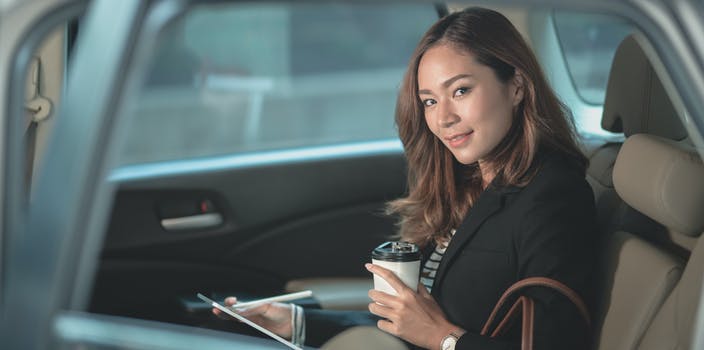
Label: No Watermark